The Aliens of Earth

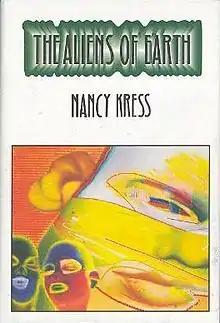
Dust-jacket illustration by Ed Paschke.

The Aliens of Earth is a collection of science fiction stories by American writer Nancy Kress. It was released in 1993 and was the author's first book published by Arkham House . It was published in an edition of 3,520 copies. Most of the stories originally appeared in "Isaac Asimov's Science Fiction Magazine".